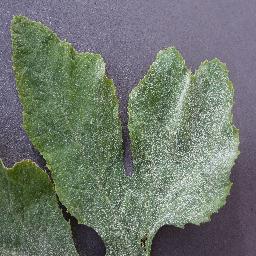
Label: Squash___Powdery_mildew